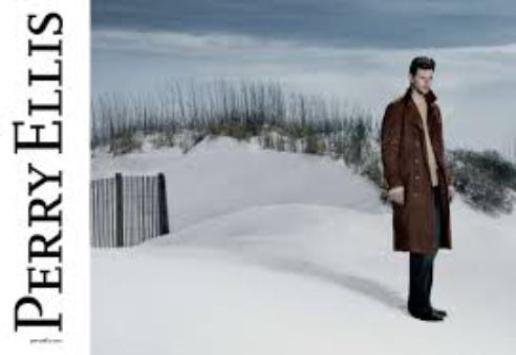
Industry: Necessities